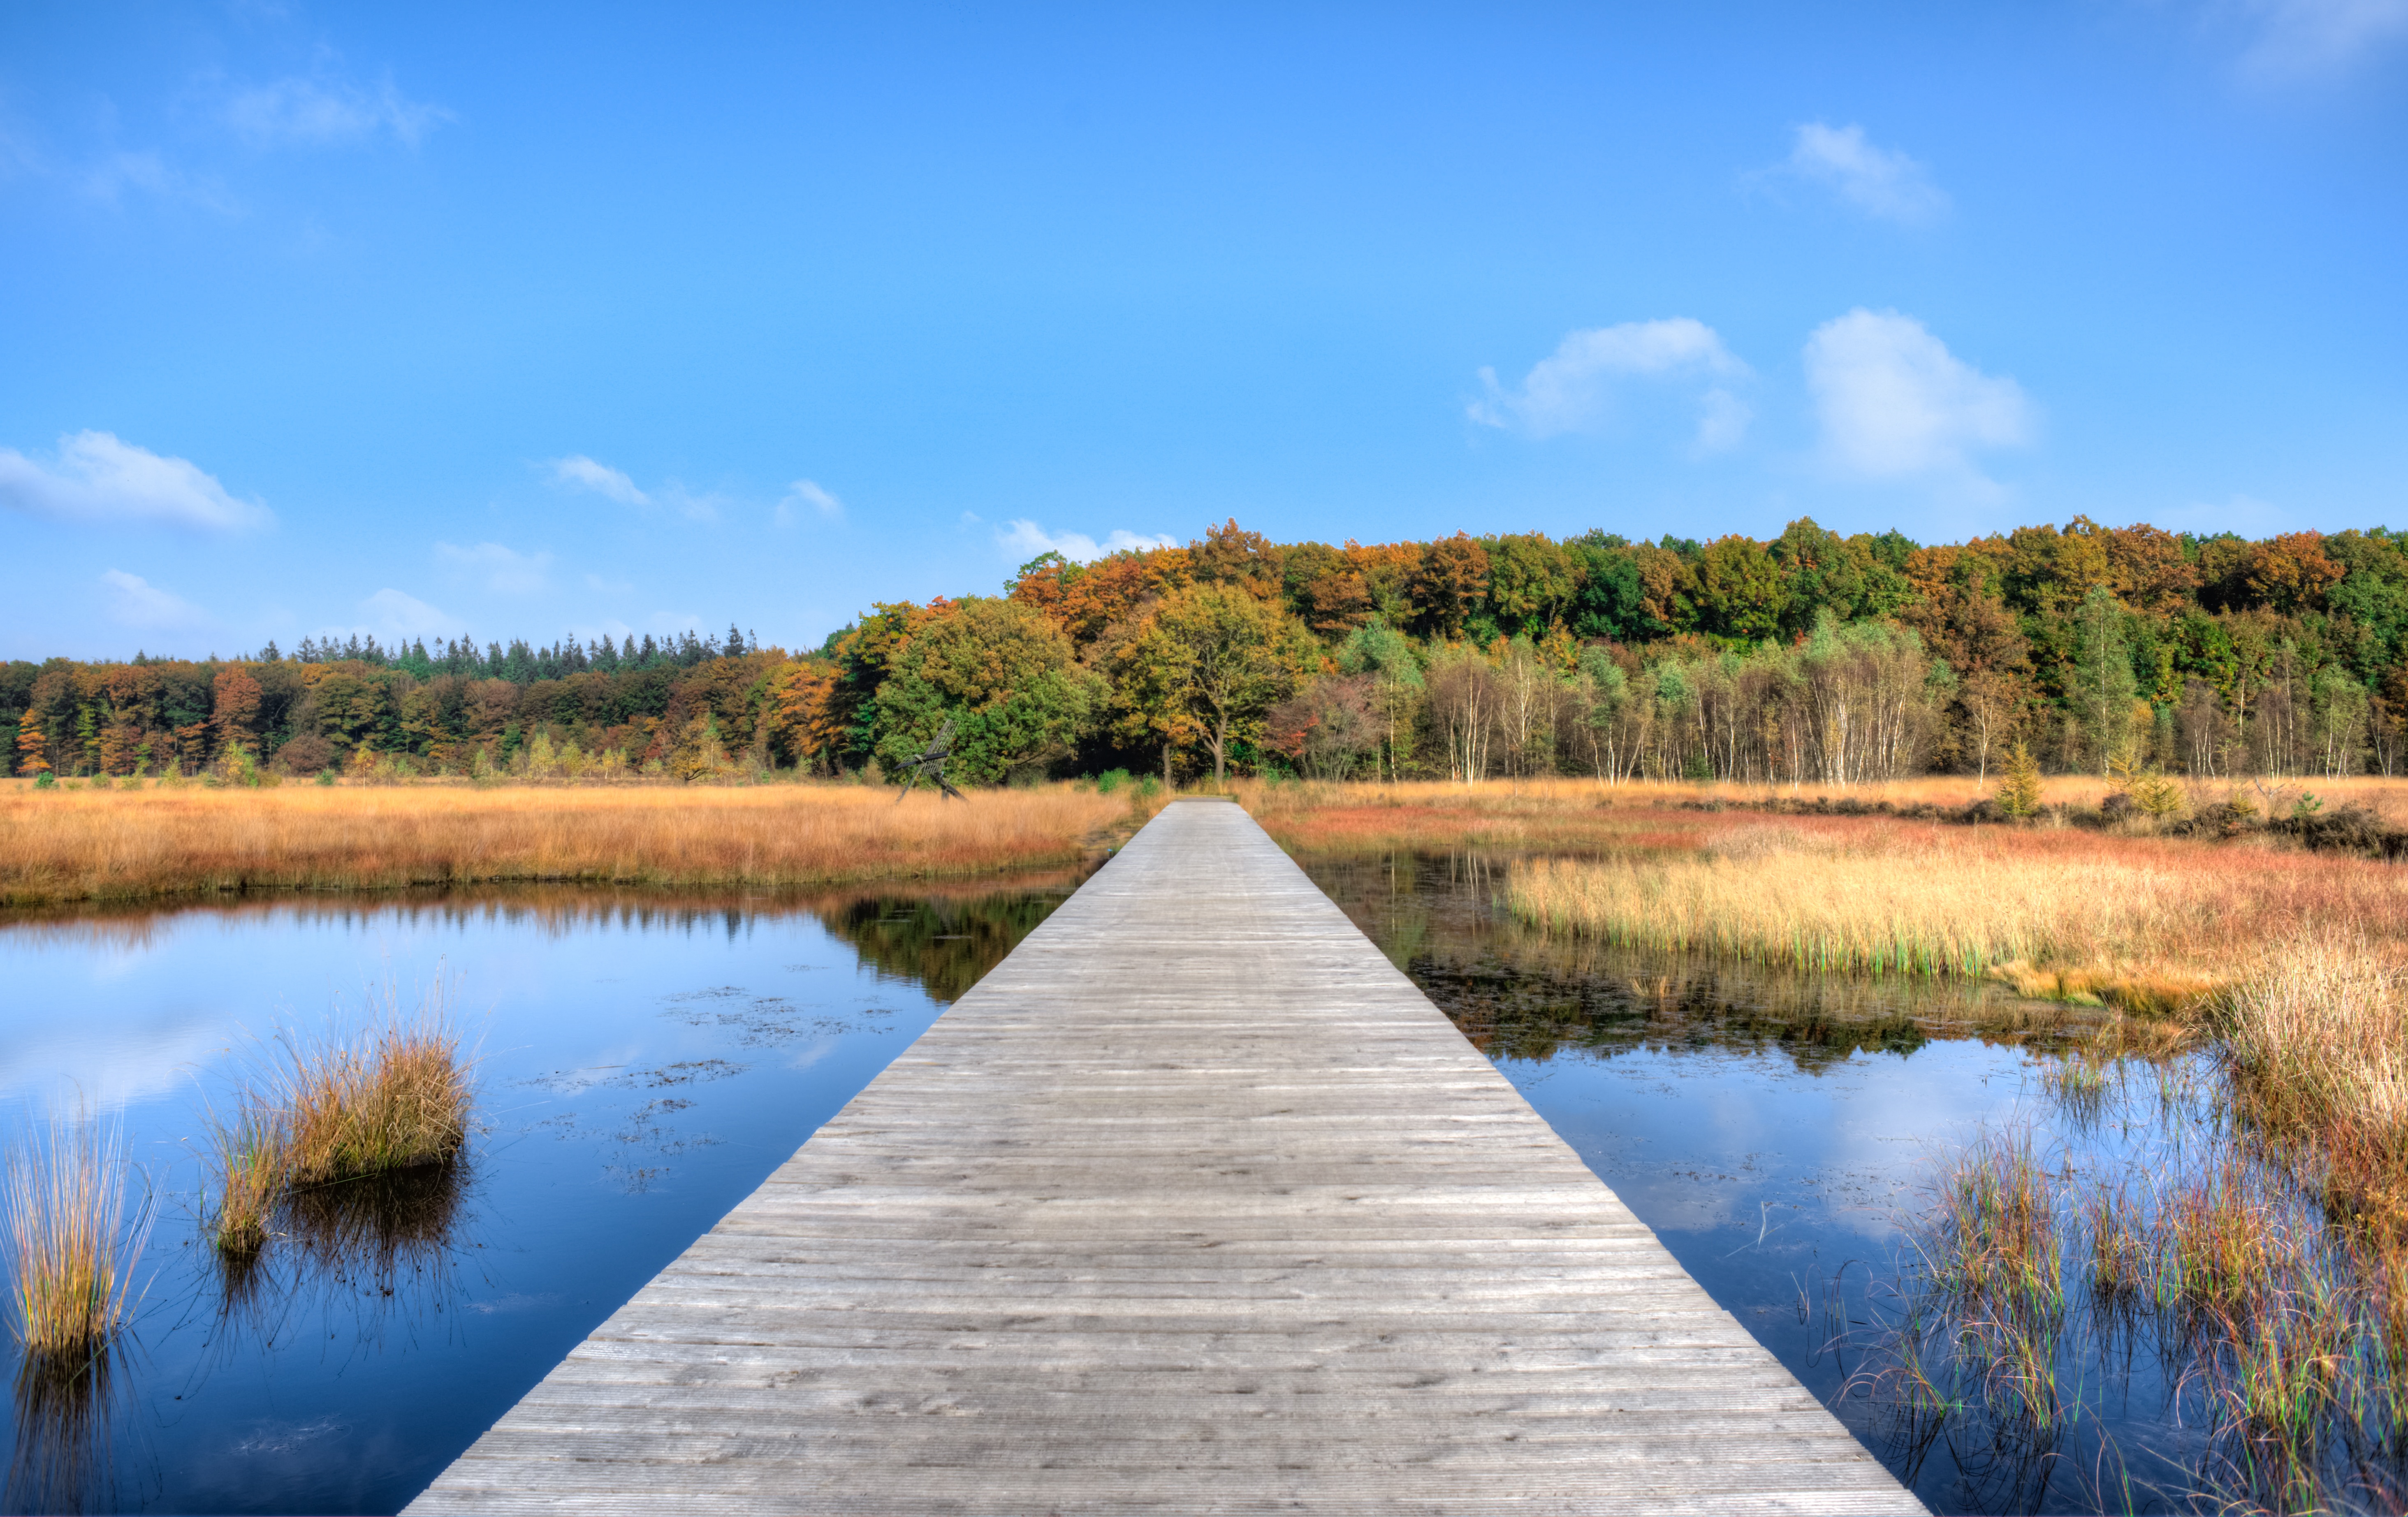
landscape, tree, water, nature, forest, grass, outdoor, marsh, fall, shore, lake, pier, river, pond, environment, carefree, reflection, relax, tranquil, peaceful, natural, autumn, park, calm, blue, reservoir, jetty, waterway, sunny, happy, wooden, wetland, habitat, wellness, natural environment